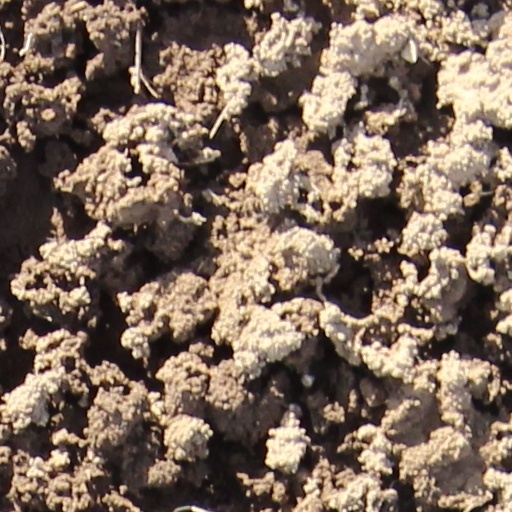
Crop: wheat